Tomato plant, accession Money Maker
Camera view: vertical (180 deg); turntable rotation: 120 degrees
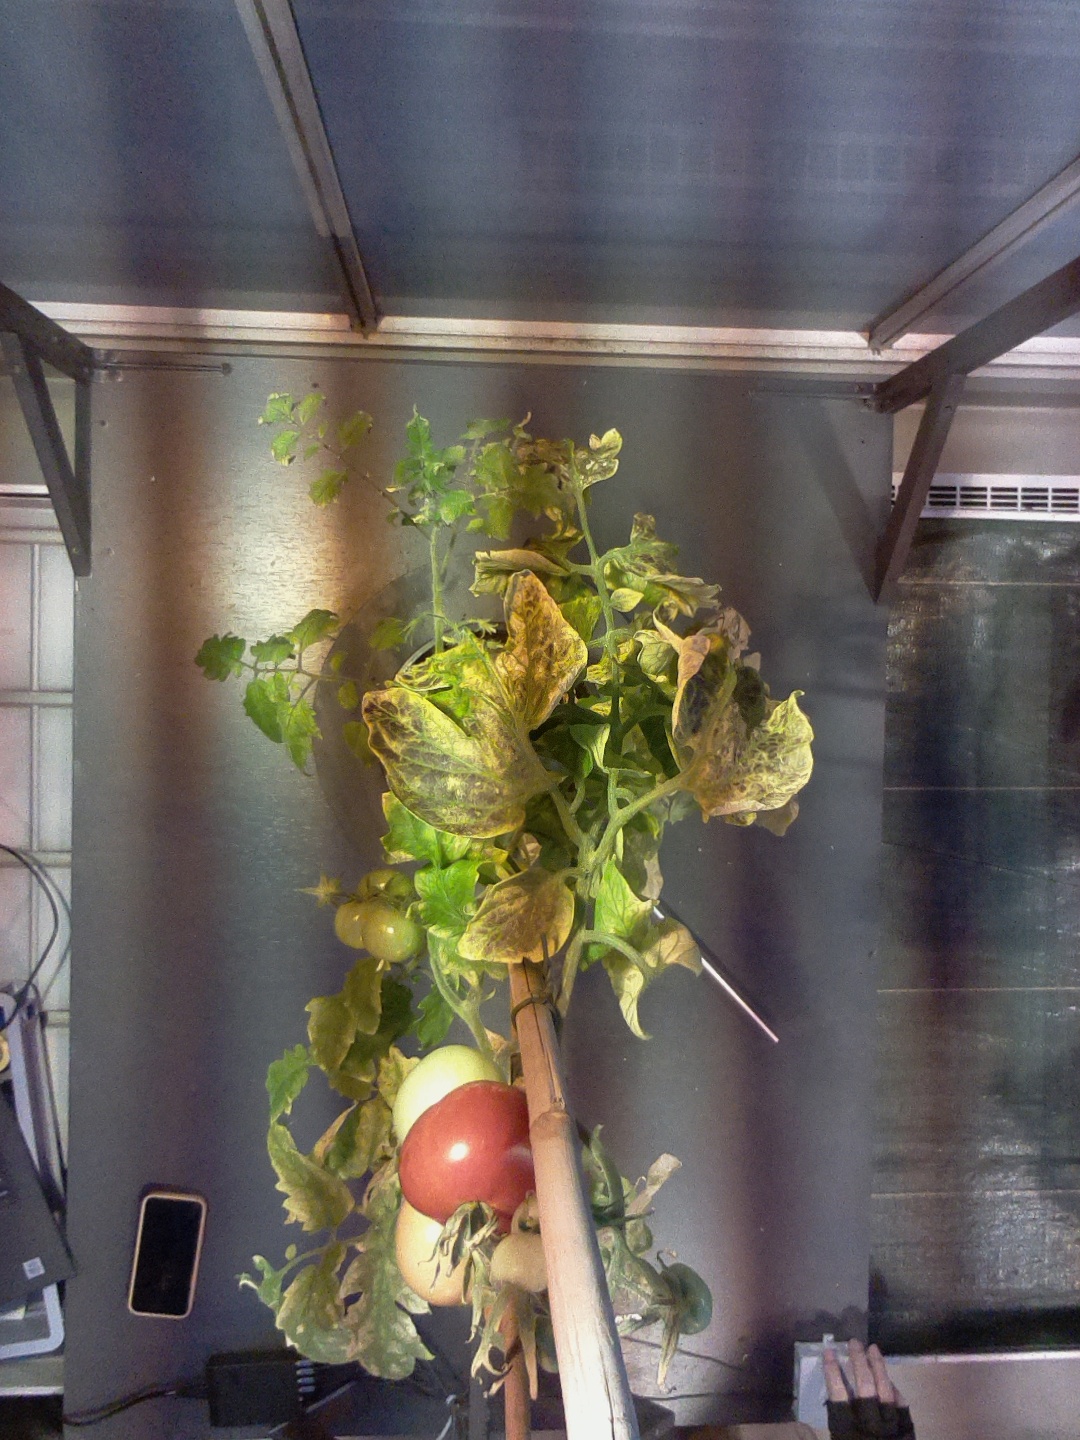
BBCH growth stage 82: 20%-30% of fruits show typical fully ripe color